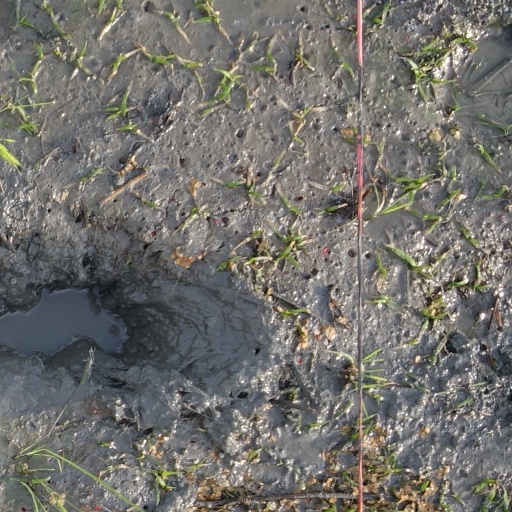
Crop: rice